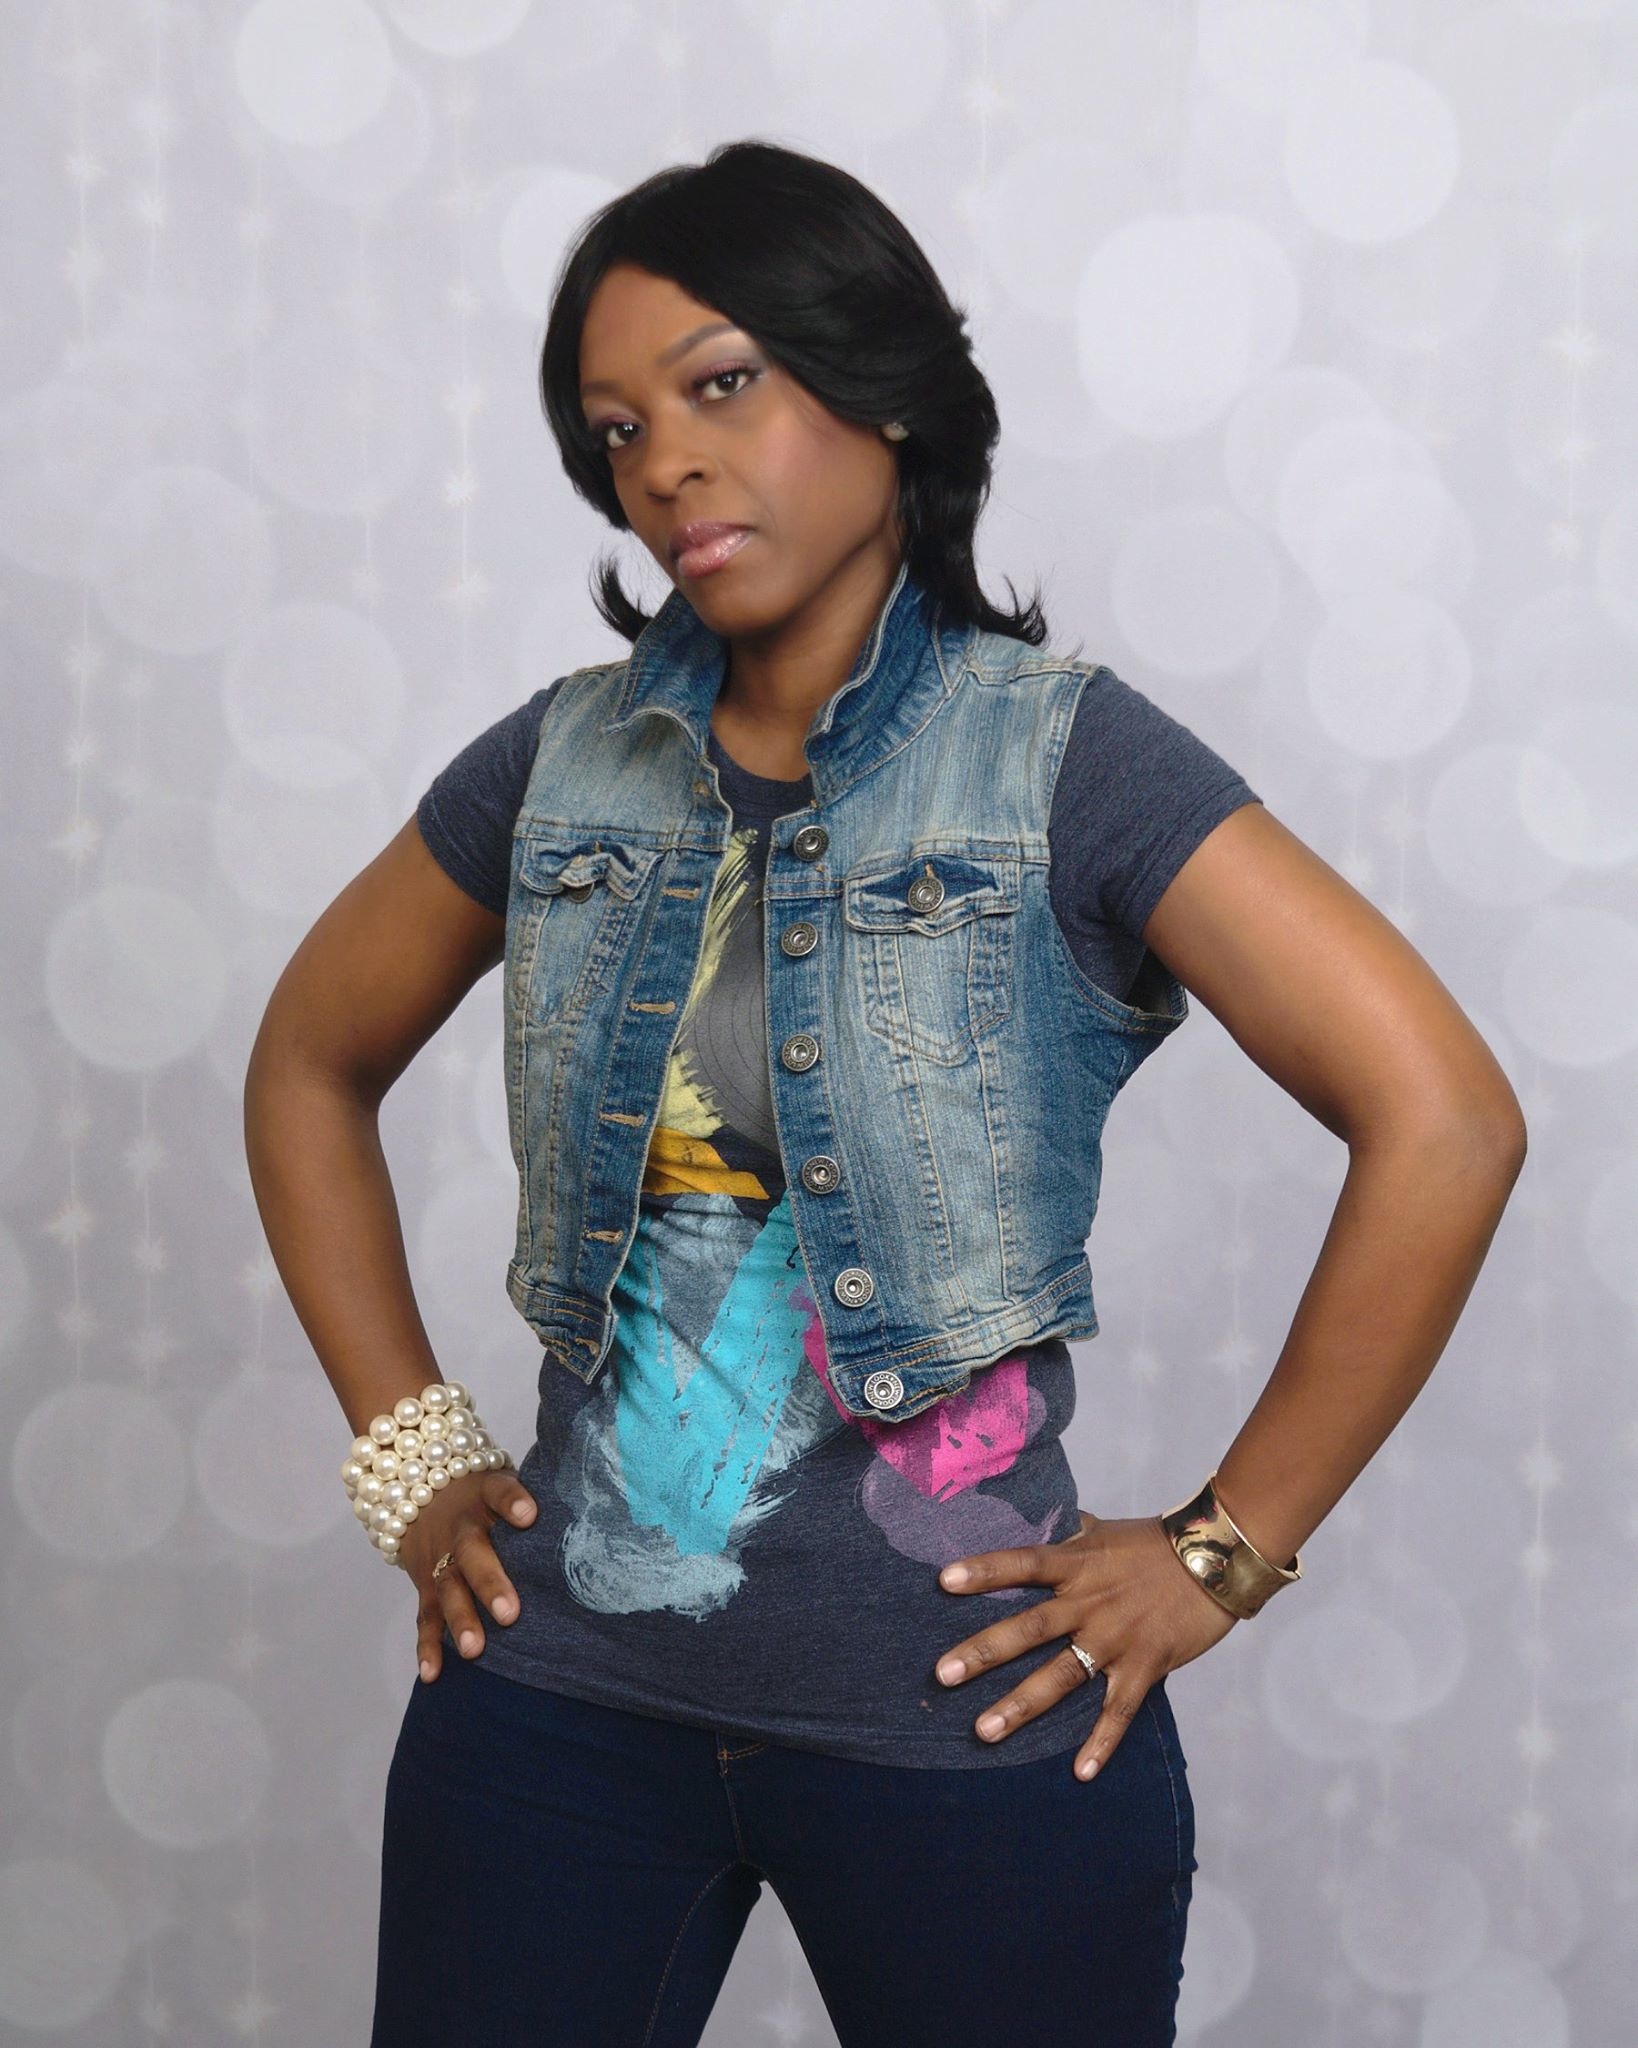
trunk, singer, model, clothing, outerwear, denim, human body, textile, neck, abdomen, photo shoot